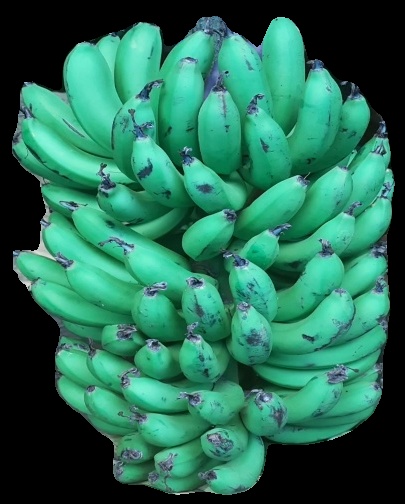
Variety: pachbale
Grade: grade1